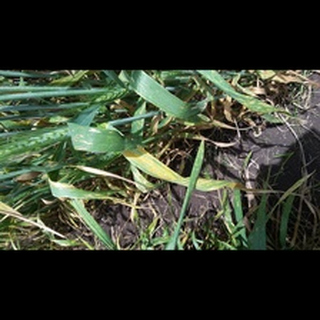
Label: wheat_black_rust